Marwari horse

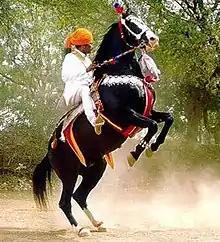
In traditional tack

The period of British colonial rule hastened the Marwari's fall from dominance, as did the eventual independence of India. The British preferred other breeds, and tried to eliminate the Marwari, along with the Kathiawari. Britons living in India instead preferred thoroughbreds and polo ponies, and reduced the reputation of the Marwari to the point where even the inward-turning ears of the breed were mocked as the "mark of a native horse". During the 1930s the Marwari deteriorated, with breeding stock diminishing and becoming of poorer quality due to poor breeding practices. Indian independence, along with the obsolescence of warriors on horseback, led to a decreased need for the Marwari and many animals were subsequently killed. In the 1950s many Indian noblemen lost their land and hence much of their ability to take care of animals, resulting in many Marwari horses being sold as pack horses, castrated, or killed. The breed was on the verge of extinction until the intervention of Maharaja Umaid Singhji in the first half of the 20th century saved the Marwari. His work was carried on by his grandson, Maharaja Gaj Singh II.